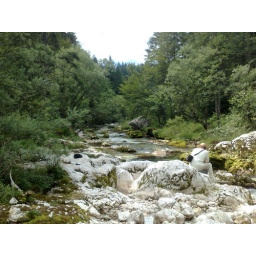
Stunningly clear water in the Voje valley